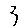
Label: 3